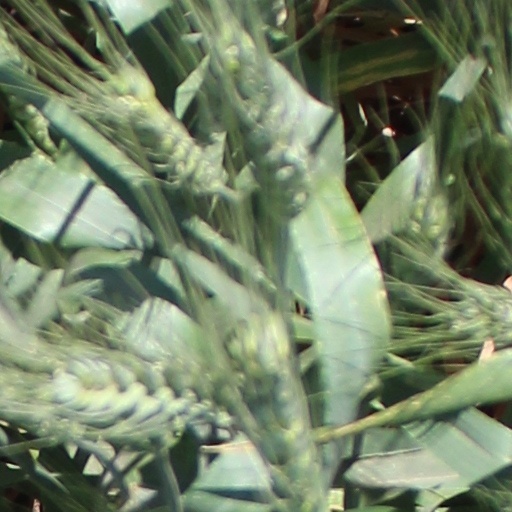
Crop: wheat